Tiernan O'Halloran

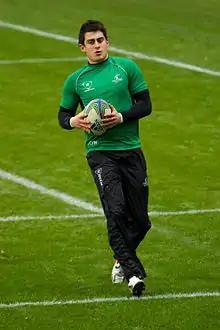
O'Halloran warming up before a 2011–12 Heineken Cup game against Toulouse.

Tiernan O'Halloran (Irish name: "Tiernan Ó hAllaráin"; born 26 February 1991) is a professional rugby union player from Ireland. He primarily plays as a fullback or on the wing. O'Halloran currently plays for Irish provincial side Connacht in the Pro14.